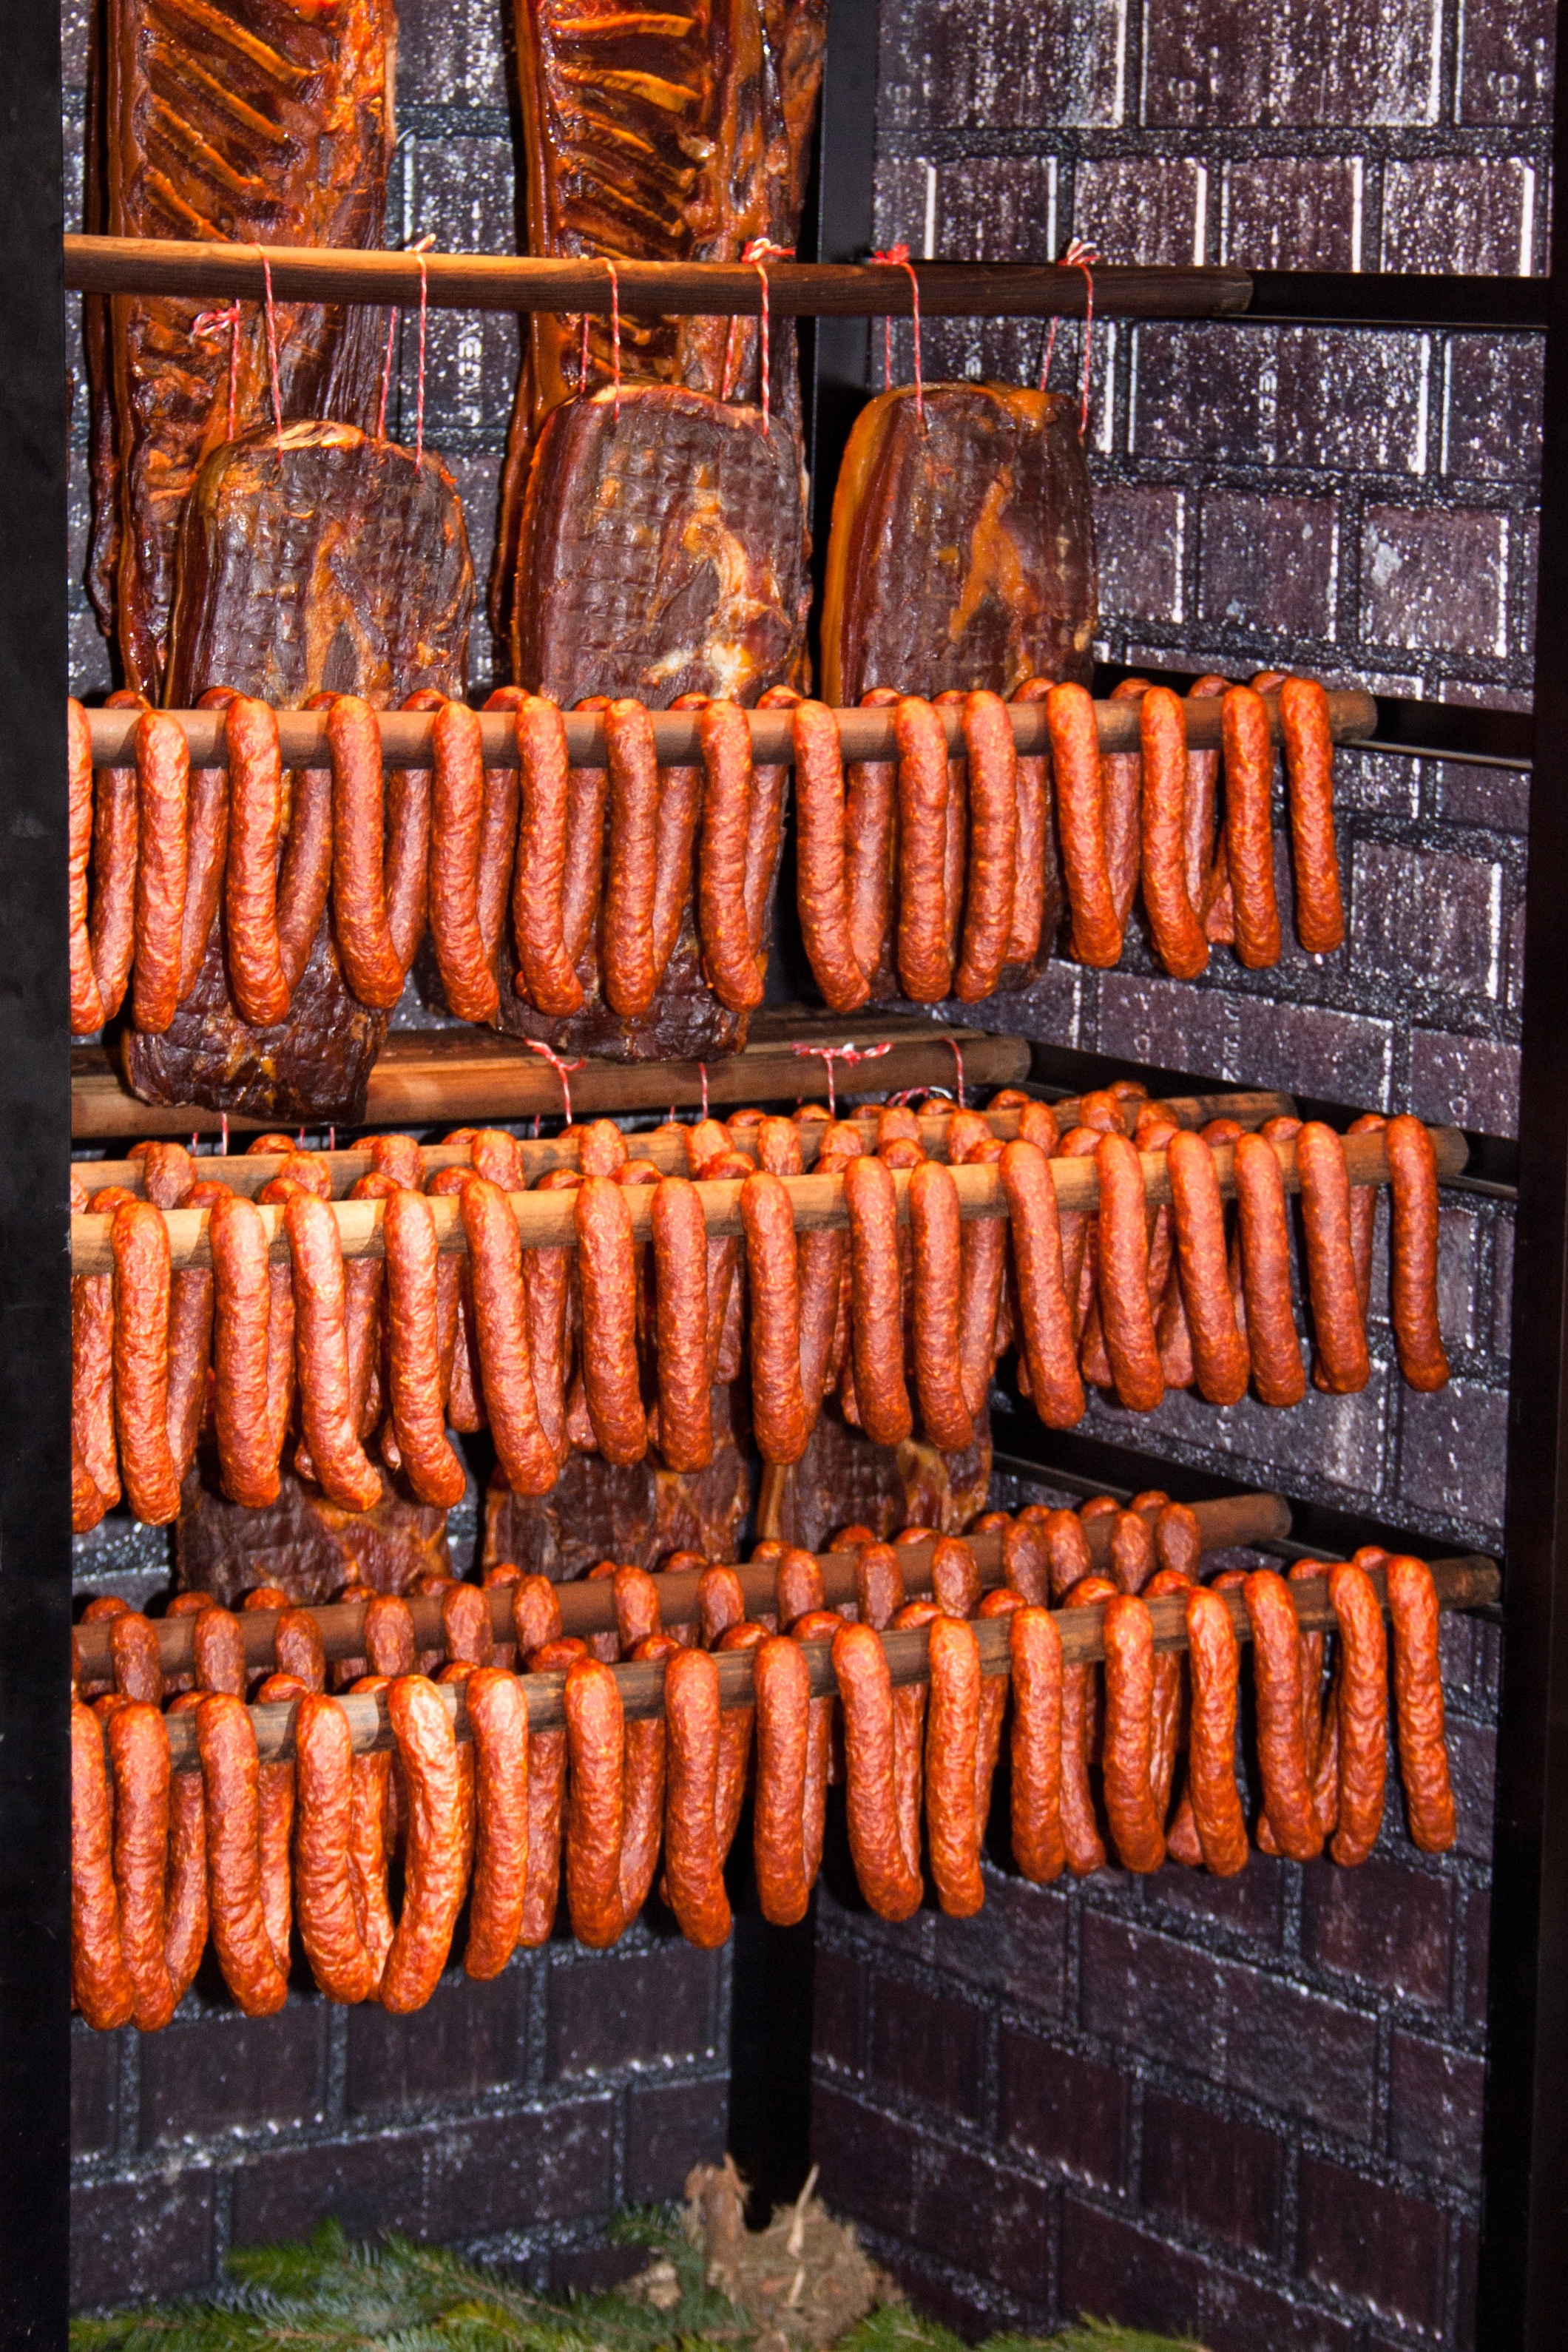
wood, smoking, food, produce, eat, meat, barbecue, cuisine, heat, sausage, hearty, carving, bratwurst, smoked, grilling, barbecue grill, smoking oven, outdoor grill, churrasco food, red sausage